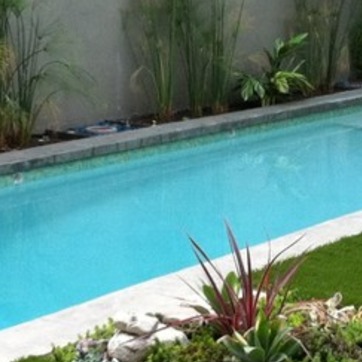
Material: water